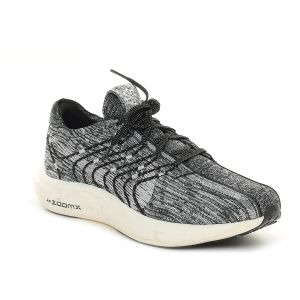
Nike Scarpa da Running Uomo  Pegasus Turbo Next Nature Grigio   Sconto 20%
Prezzo: 128,00 €